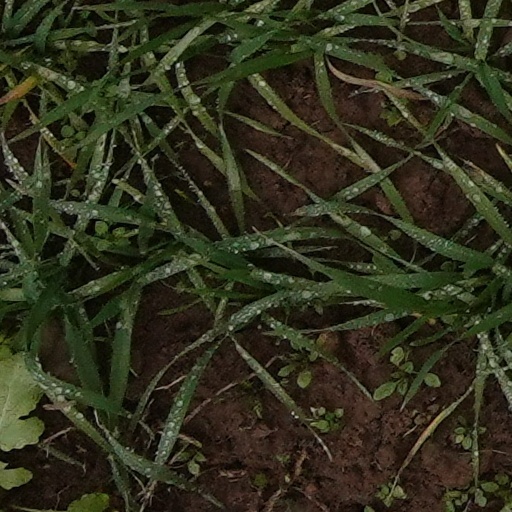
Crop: wheat